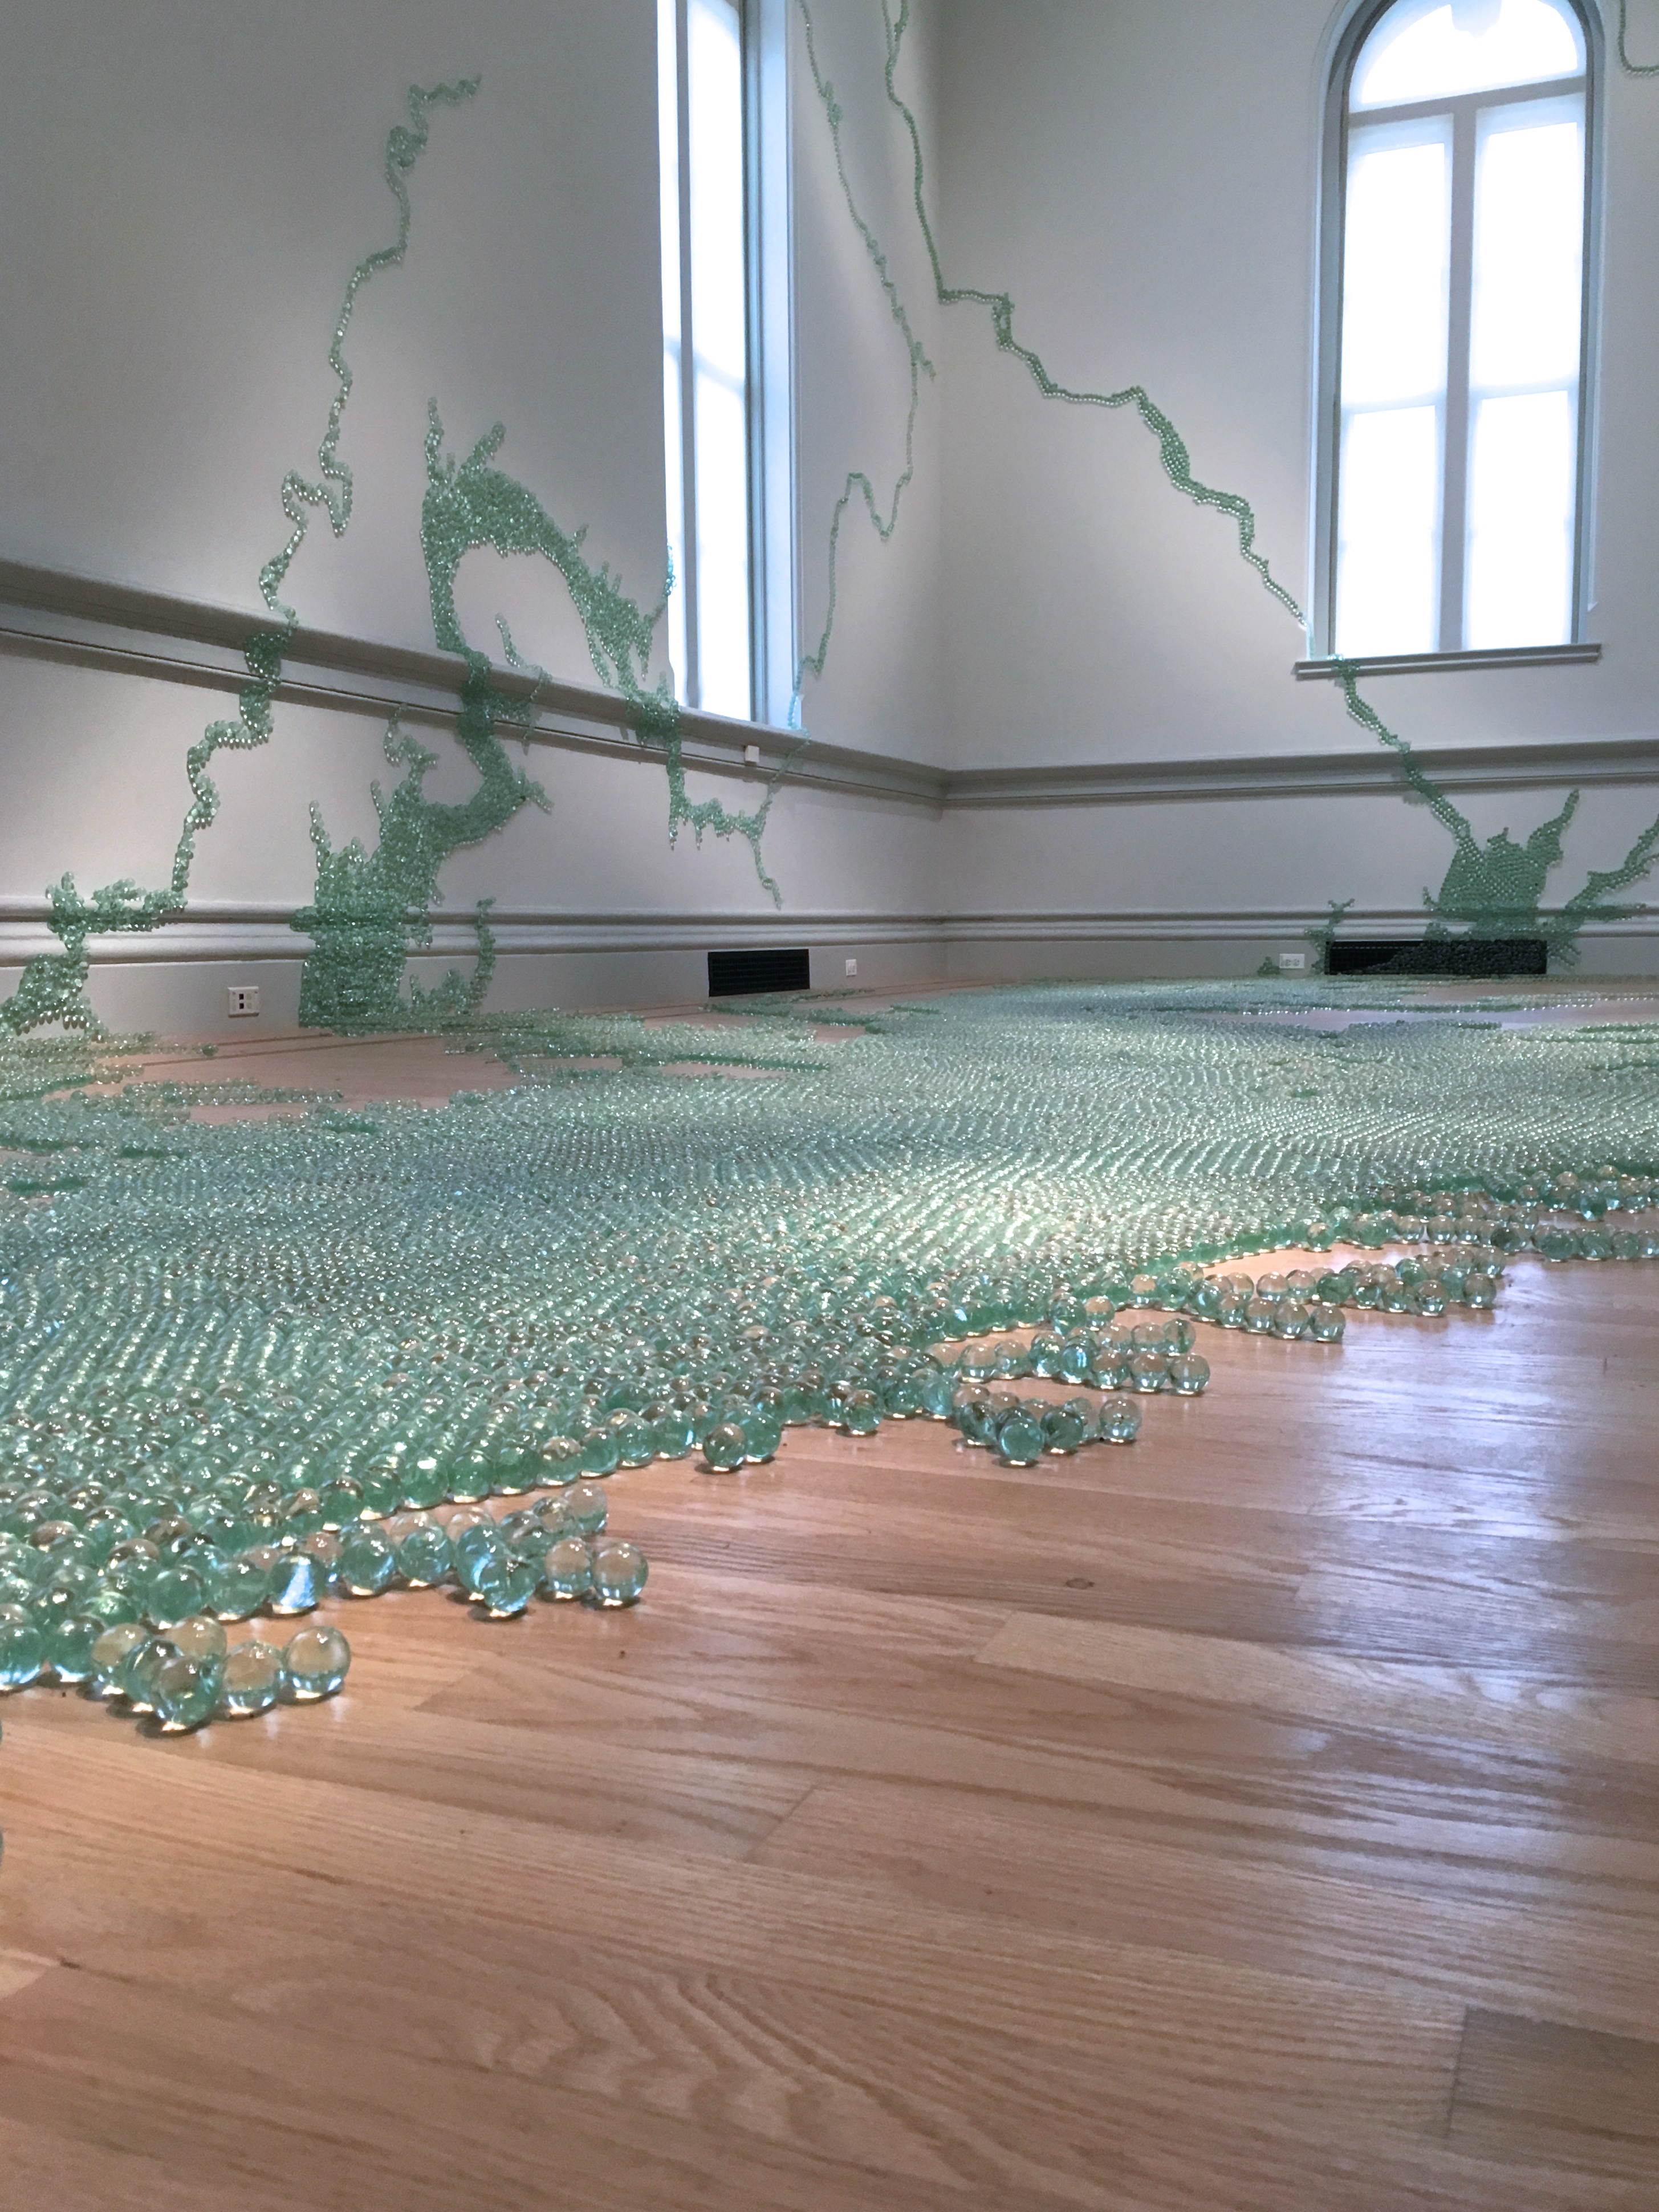
wood, floor, green, reflection, swimming pool, interior design, flooring, wood flooring